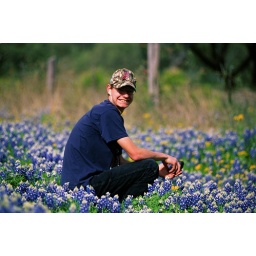
blue by the road